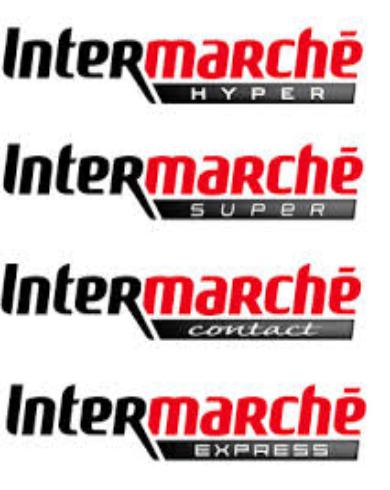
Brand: Intermarche
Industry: Necessities